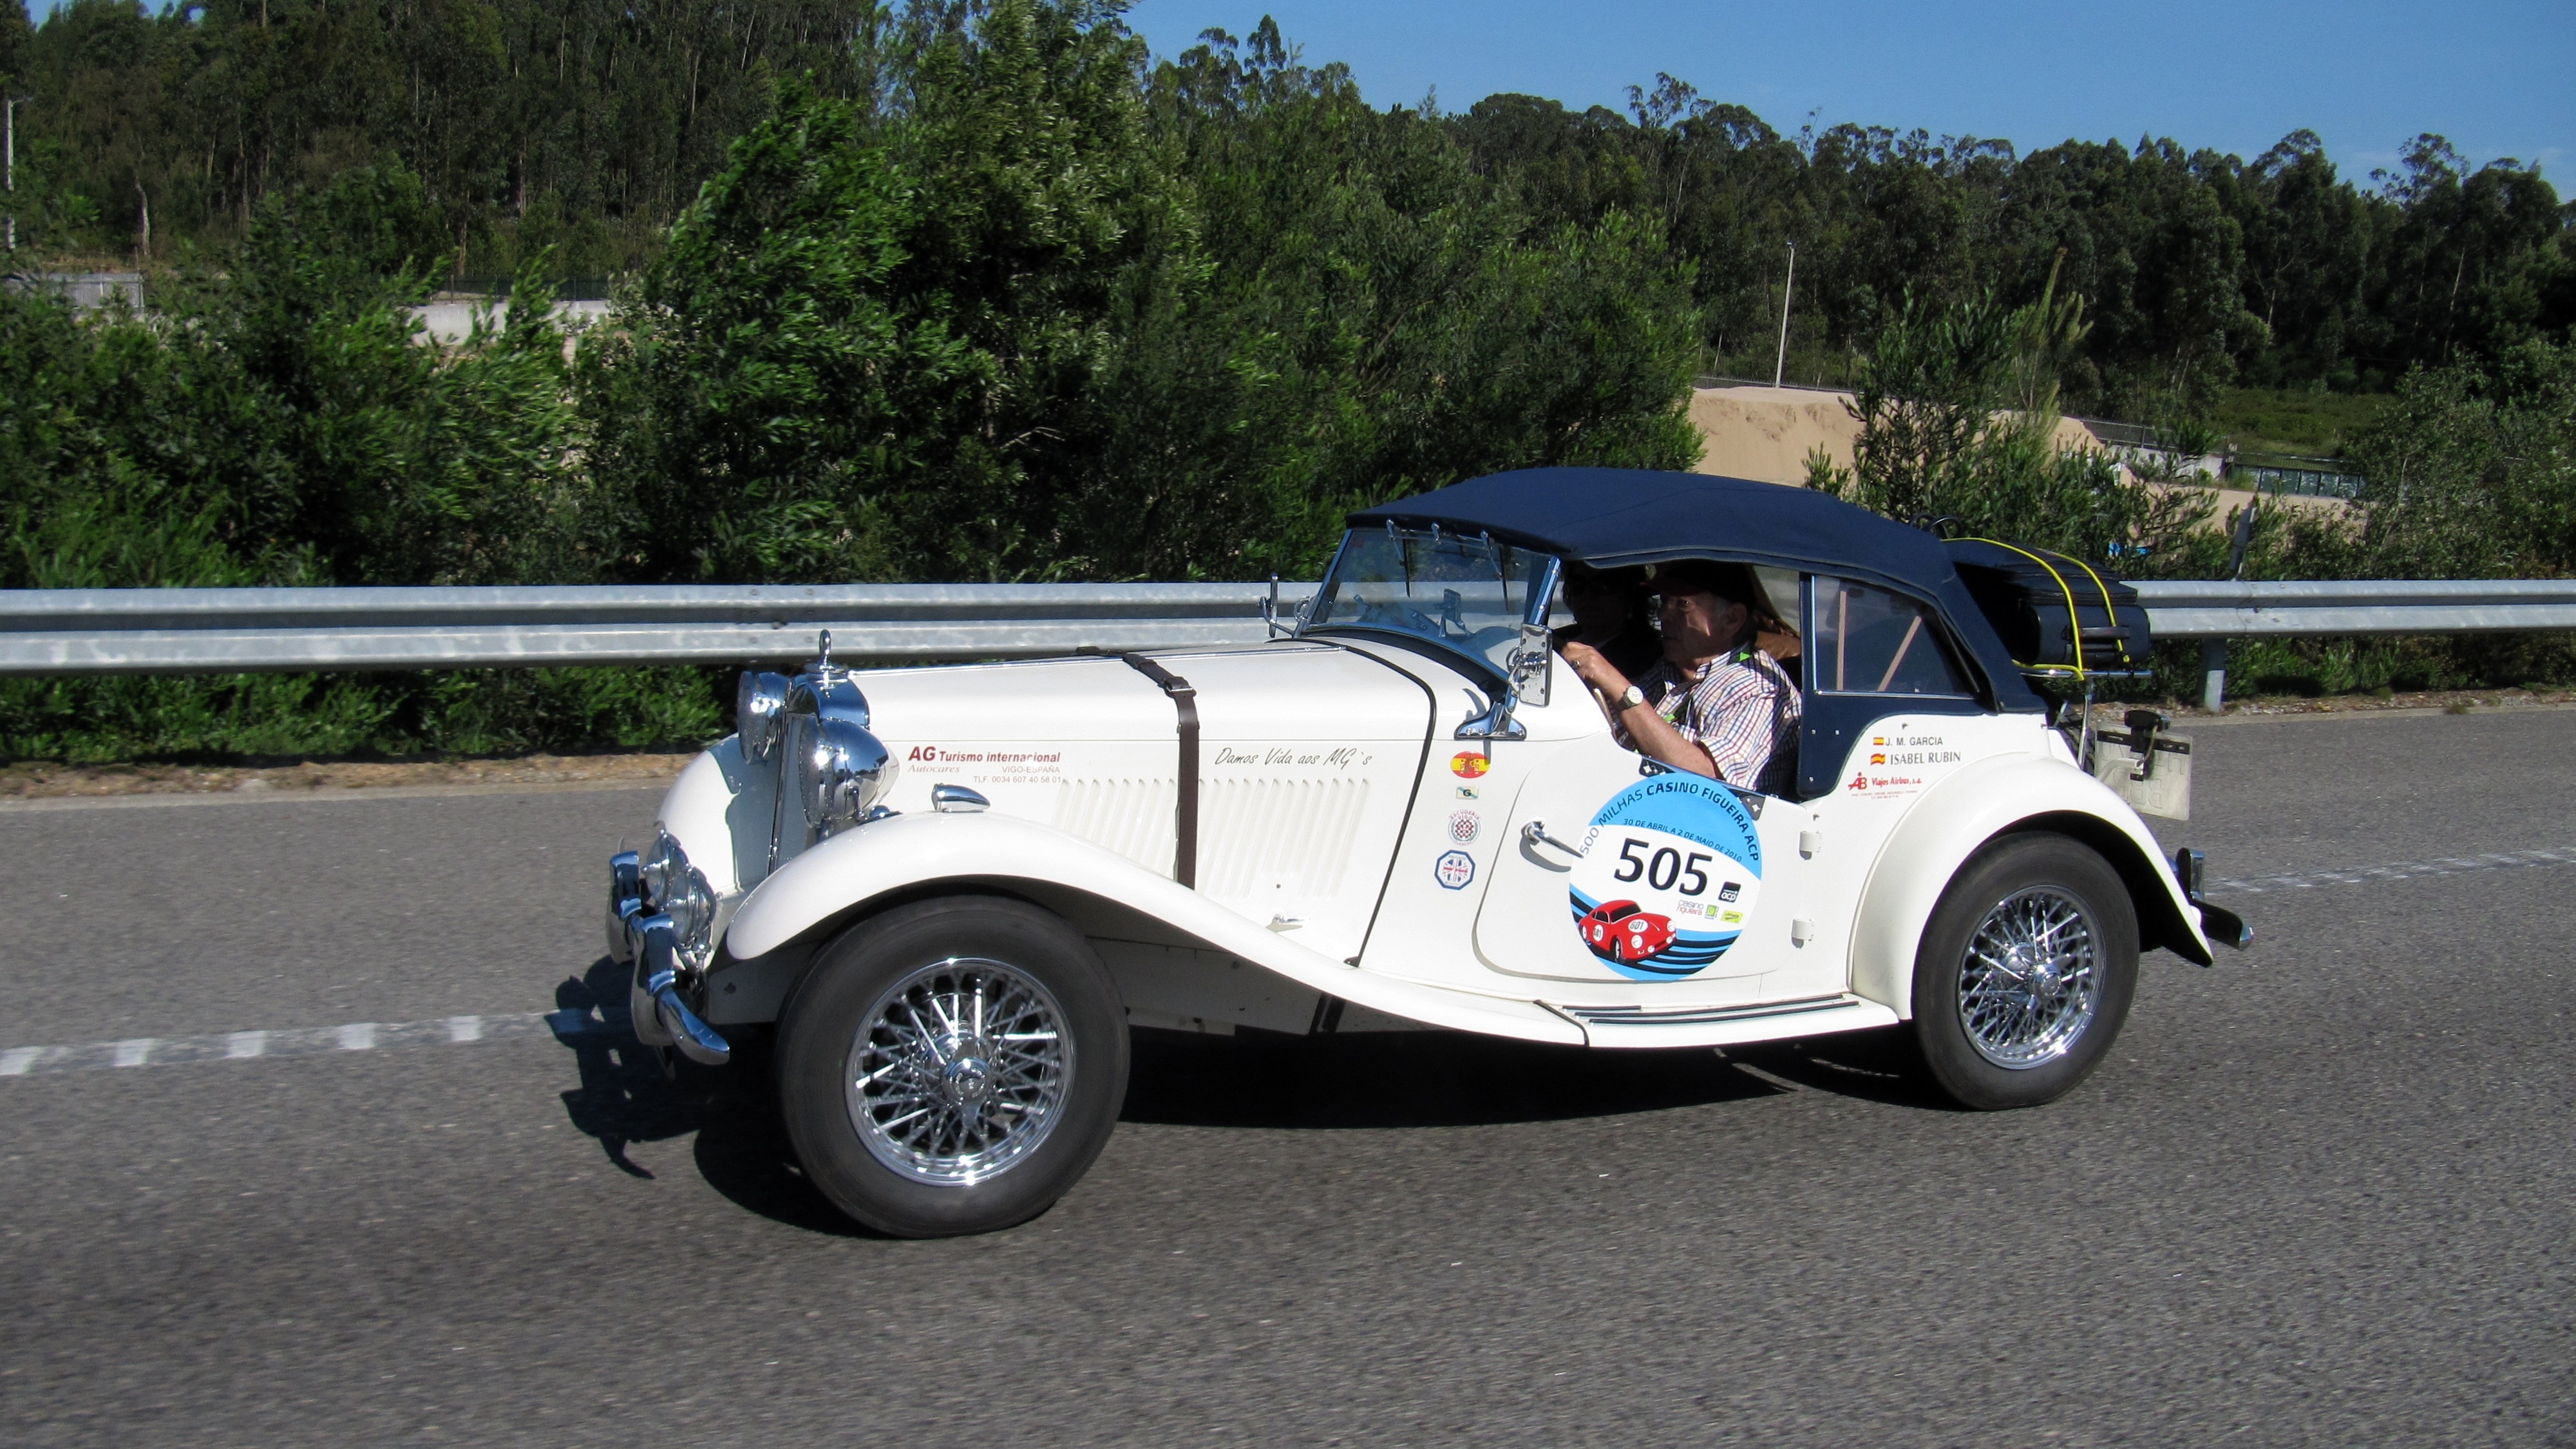
car, vehicle, nostalgia, old car, classic car, sports car, vintage car, oldtimer, classic, historically, antique car, vintage car automobile, land vehicle, touring car, automobile make, luxury vehicle